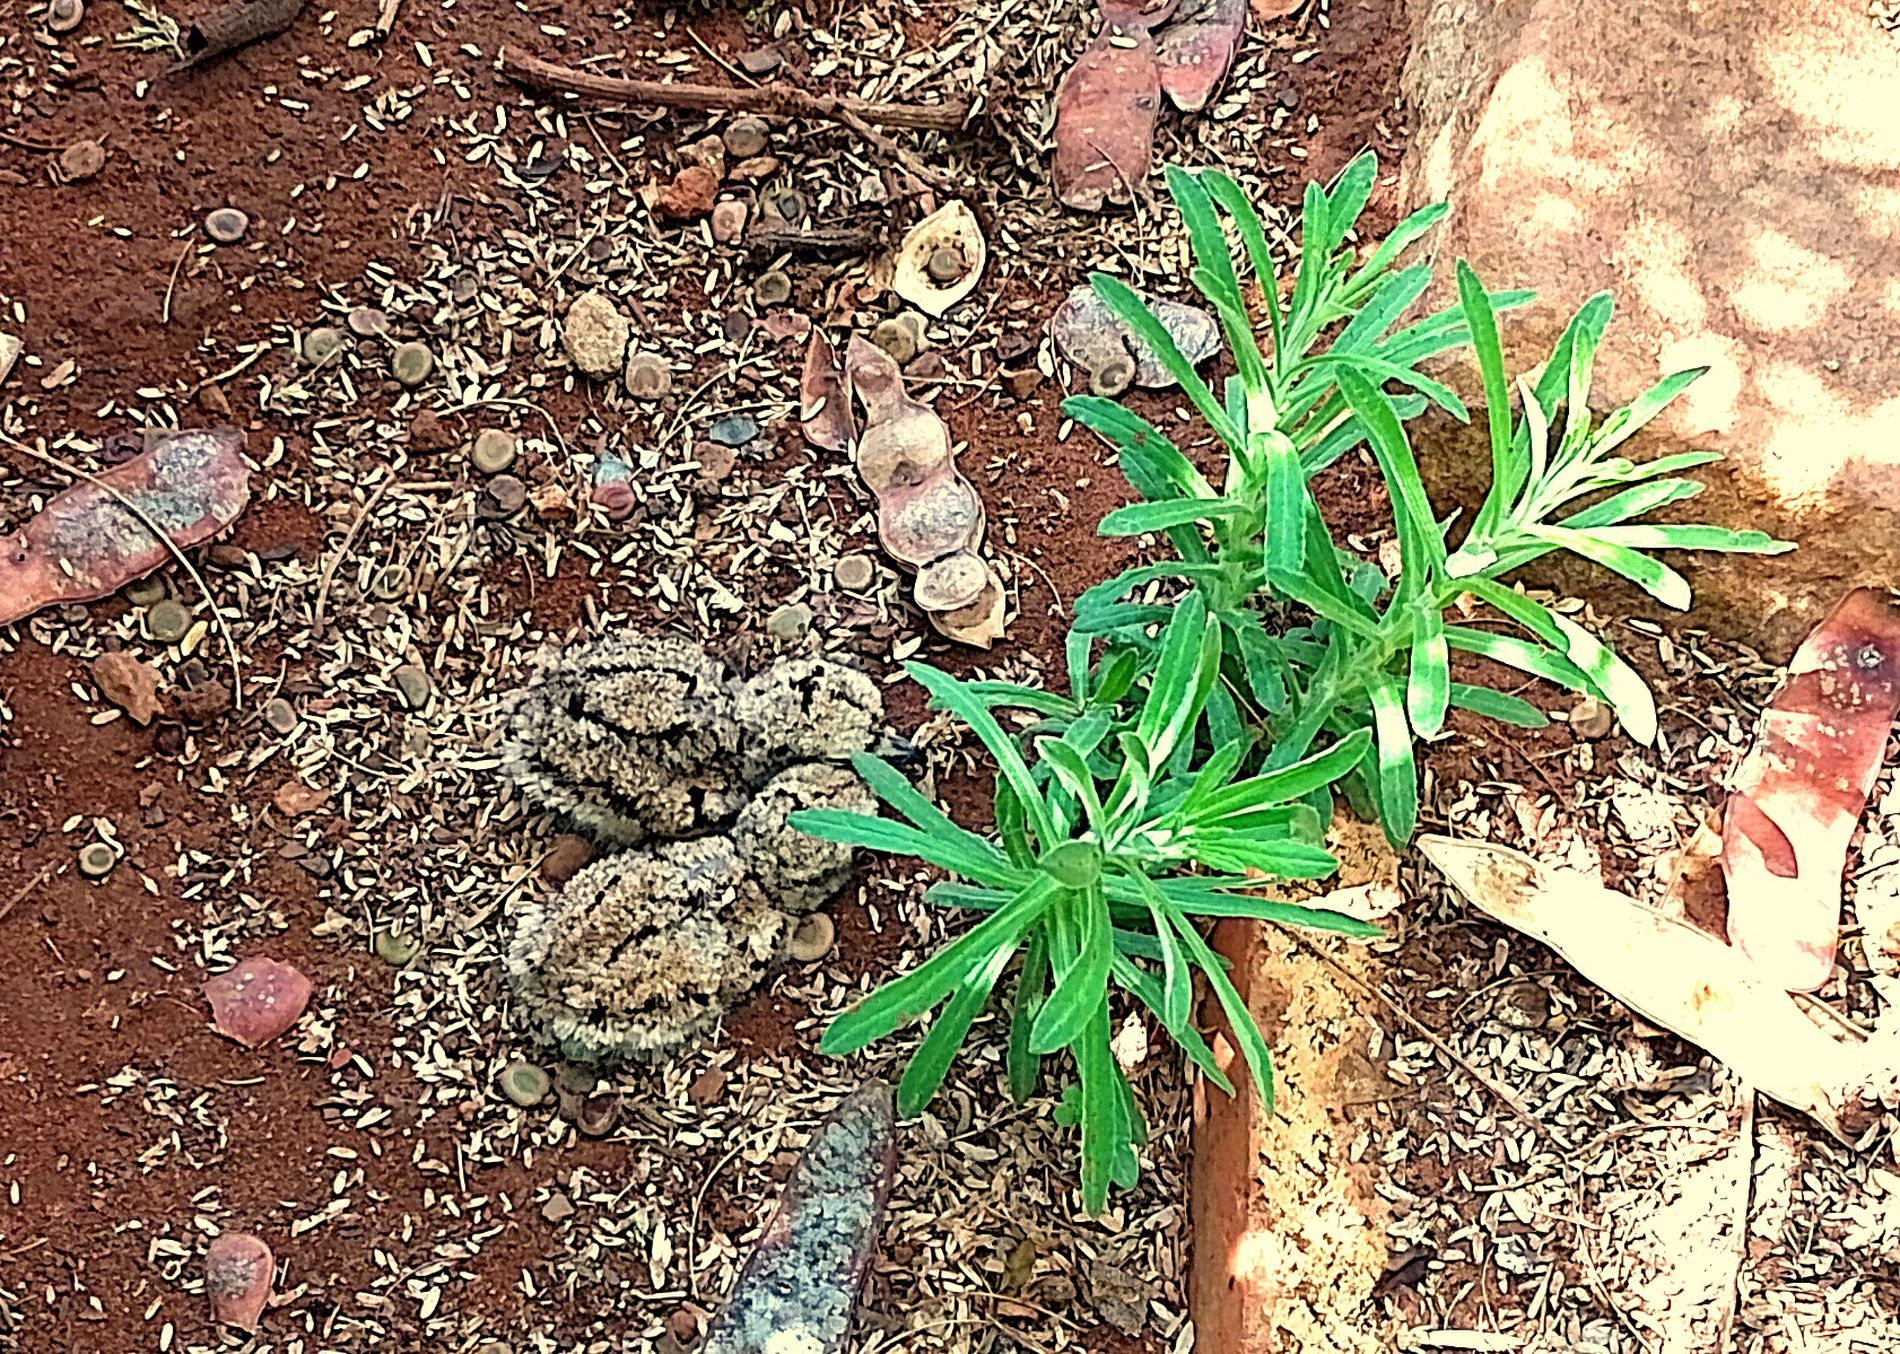
Plant in Dry Soil
The photo shows a small green plant growing in dry soil. Next to it are some seeds or animal waste spread around the plant, and there are also dry leaves next to it.
Close shot, The image shows a plant in dry soil. The lighting is natural and bright, highlighting the details of the soil and plant. The colors include the light green of the plant and the brown of the dry leaves, creating a simple harmony. The overall atmosphere suggests endurance and the persistence of life in harsh conditions.
Labels: Soil, Leaf, Plant, Animal, Wildlife, Amphibian, Toad, Agavaceae, Ammunition, Grenade, Weapon, Mortar Shell, Herbal, Herbs, Leaves
Camera: HMD Global Nokia G21
Aperture: F1.8
Exposure: 1/100 sec
ISO: 88
Focal length: 4.3 mm